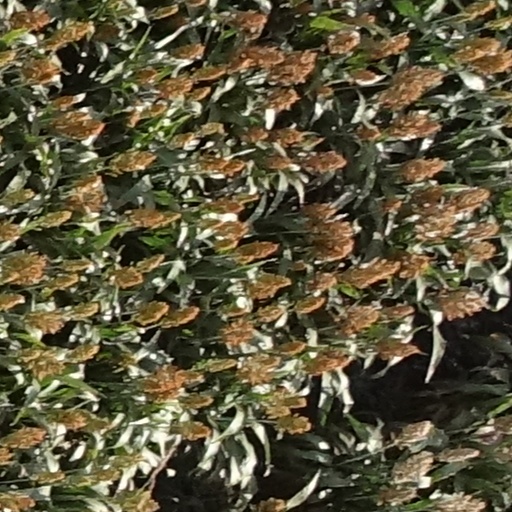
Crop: sorghum